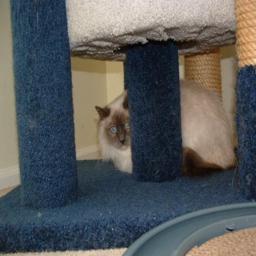
Animal: cats